Sputnik crisis

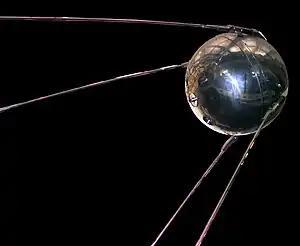
Replica of Sputnik 1

The Sputnik crisis was a period of public fear and anxiety in Western nations about the perceived technological gap between the United States and Soviet Union caused by the Soviets' launch of "Sputnik 1", the world's first artificial satellite. The crisis was a significant event in the Cold War that triggered the creation of NASA and the Space Race between the two superpowers. The satellite was launched on October 4, 1957, from the Baikonur Cosmodrome. This created a crisis reaction in national newspapers such as "The New York Times", which mentioned the satellite in 279 articles between October 6, 1957, and October 31, 1957 (more than 11 articles per day).